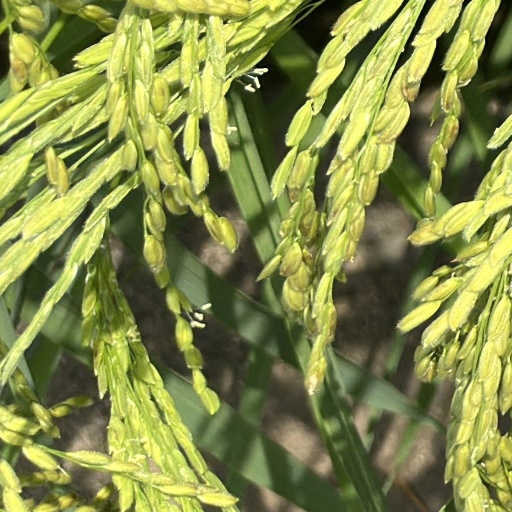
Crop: rice